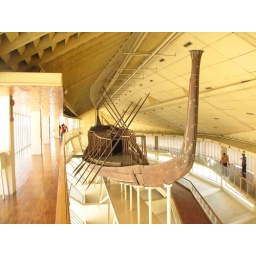
A boat discovered buried (disassembled) near the base of the great pyramid at Giza.